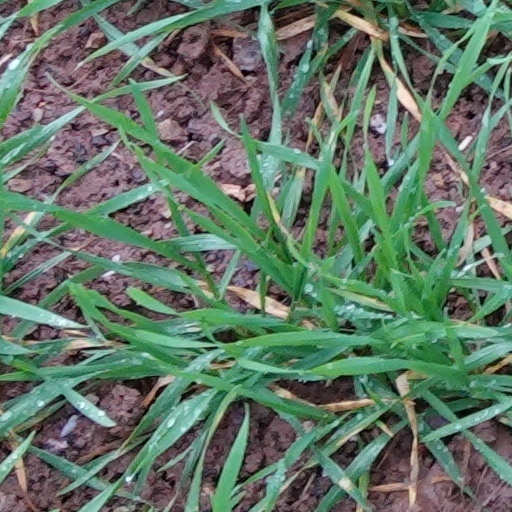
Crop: wheat